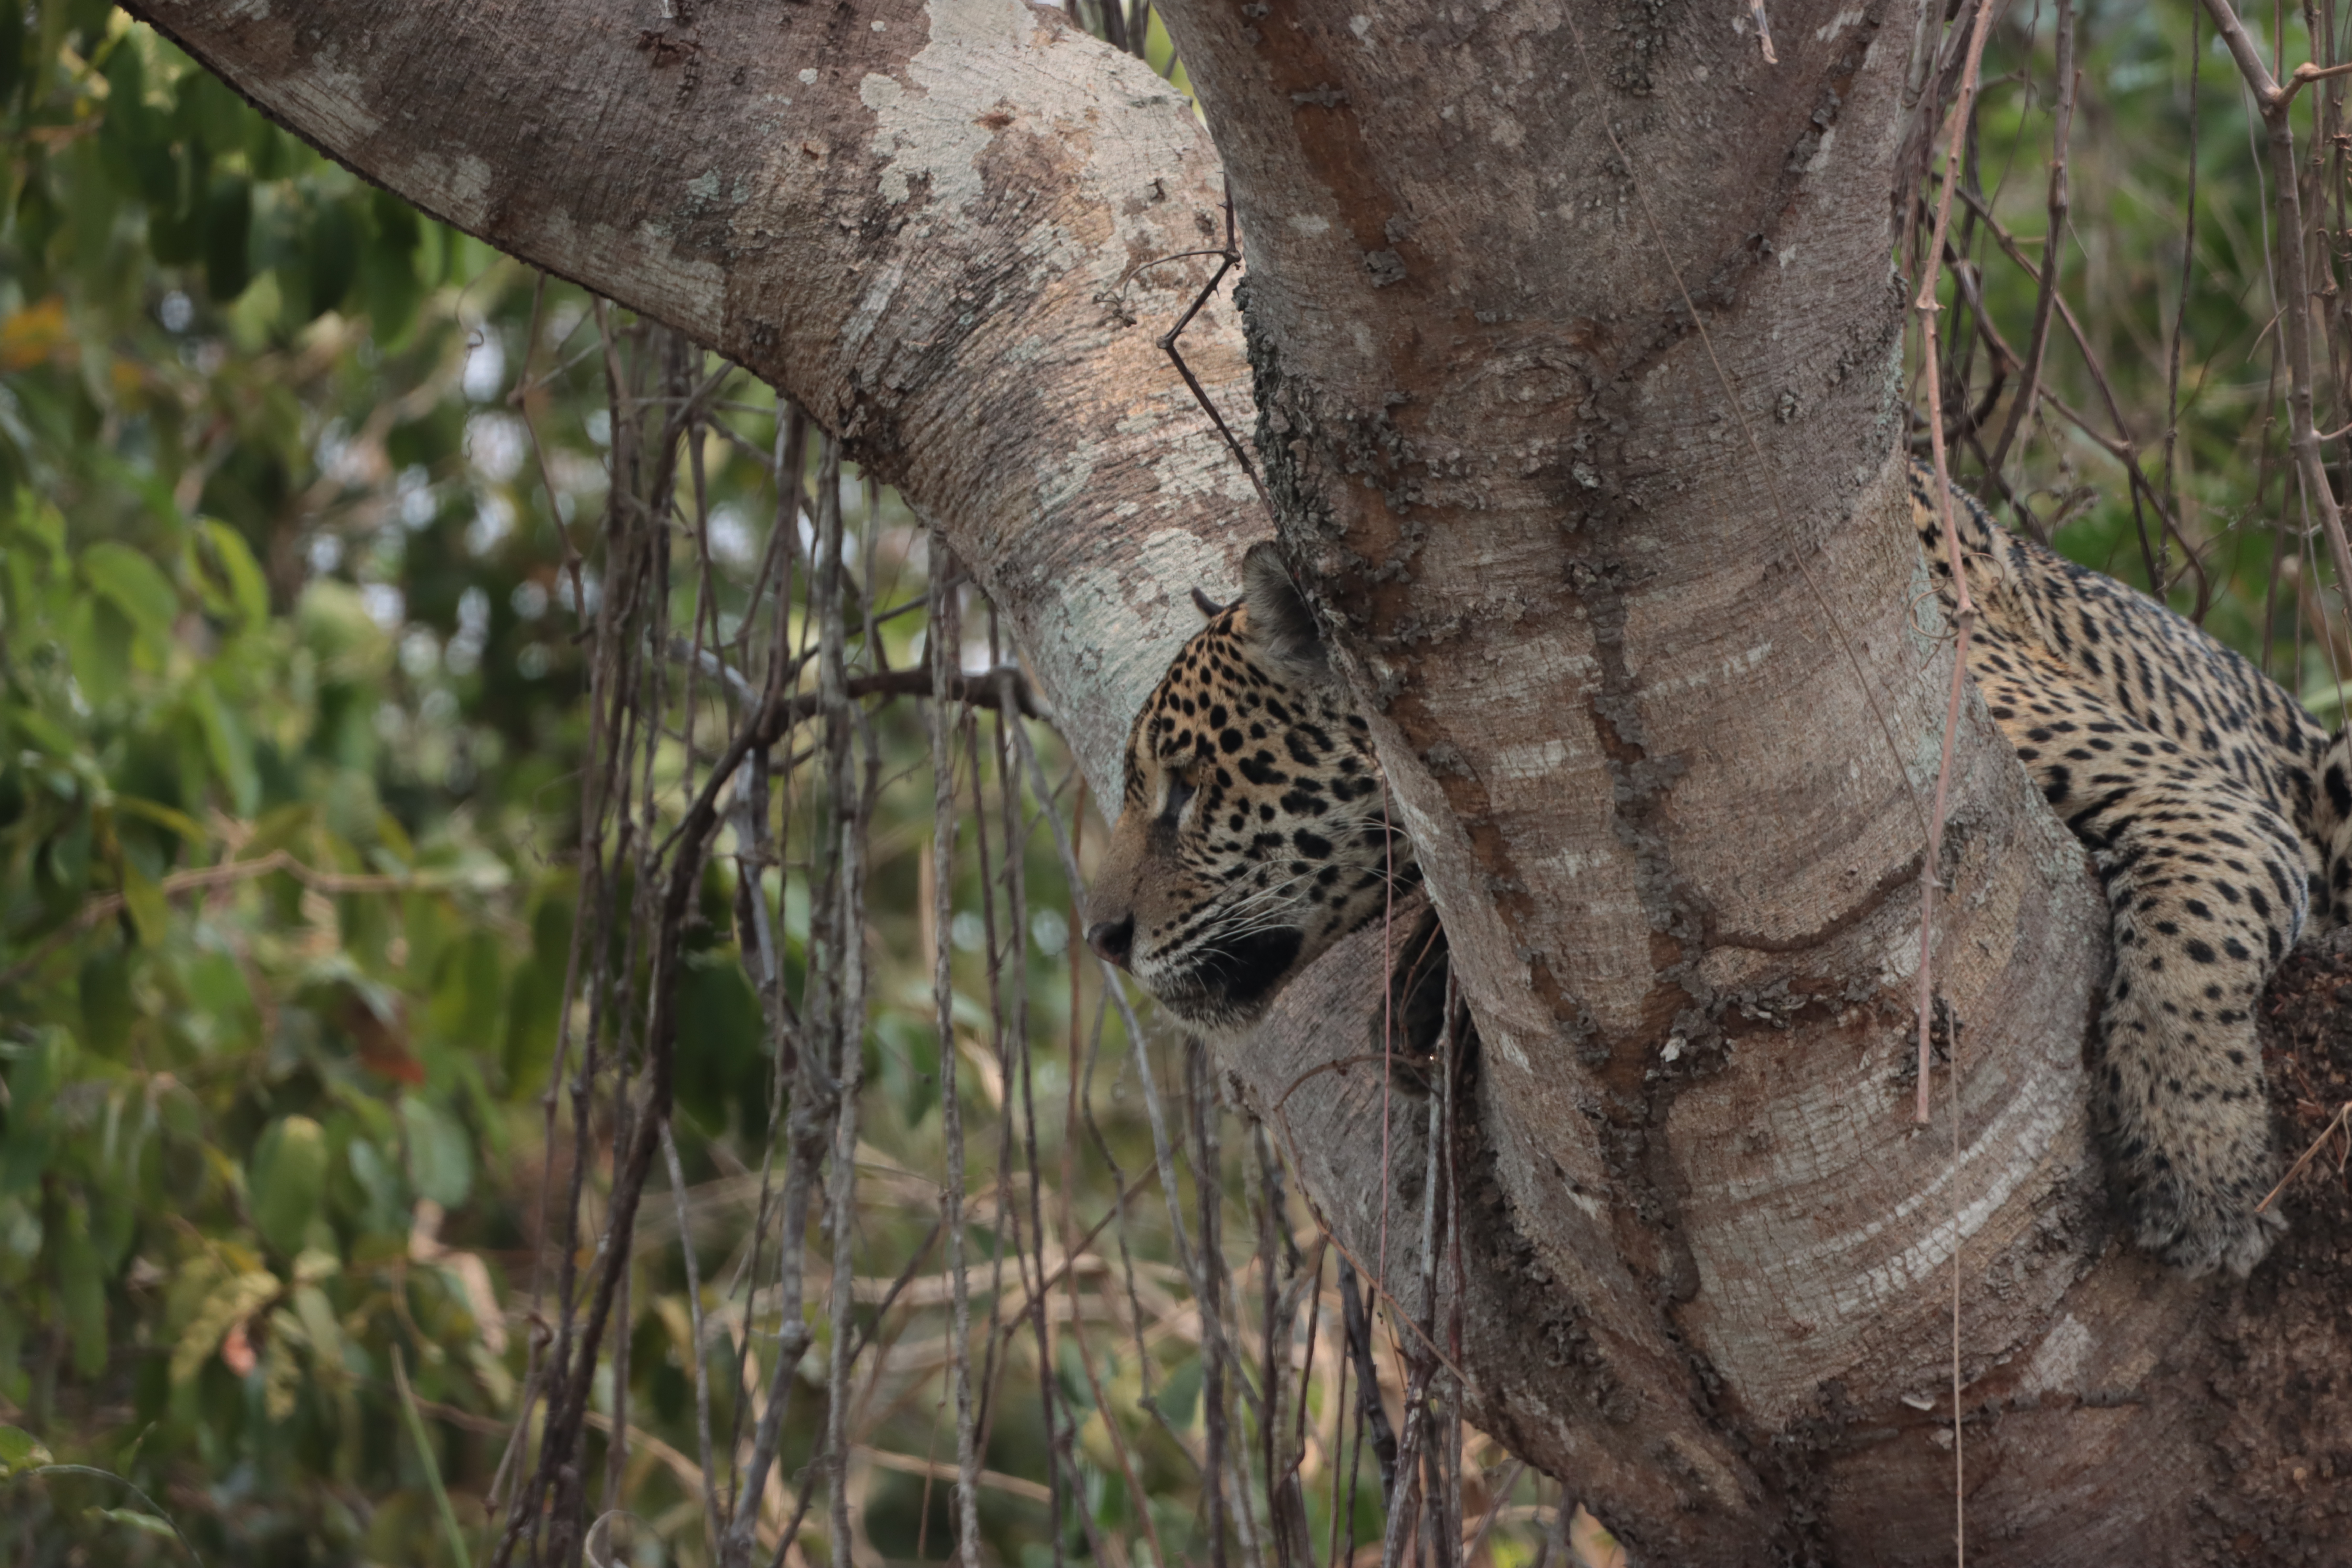
Jaguar: Medrosa